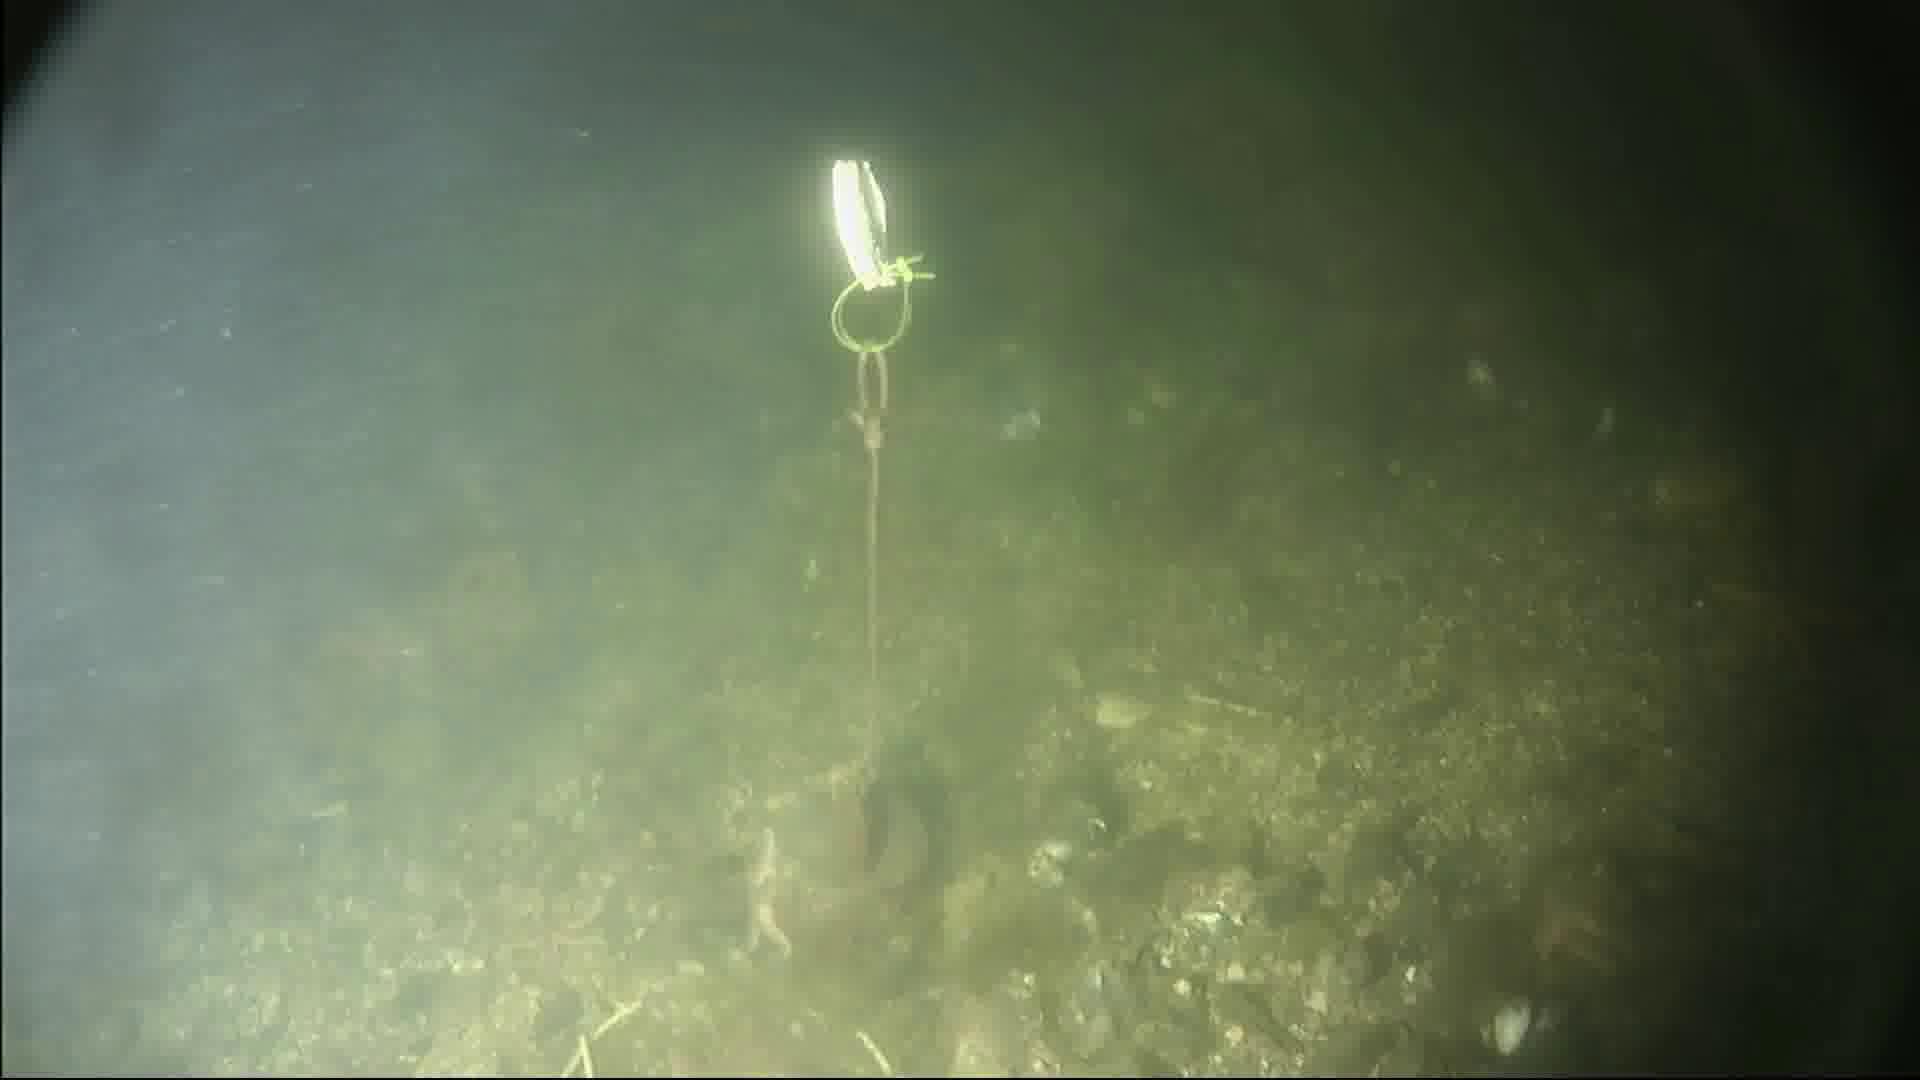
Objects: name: shrimp
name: starfish